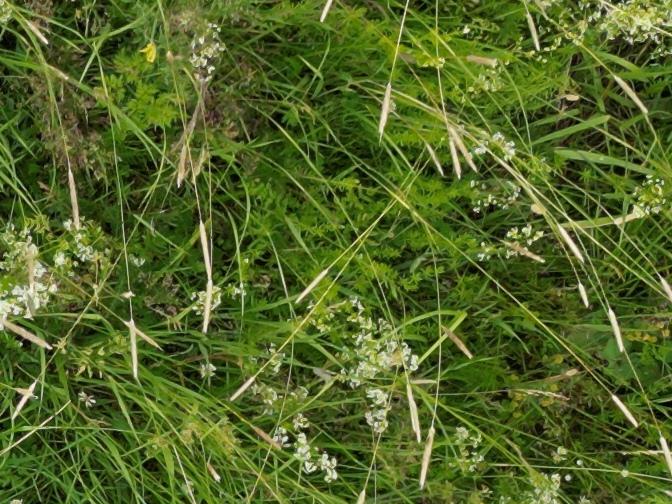
Flowers visible: yarrow flowers, yarrow flowers, yarrow flowers, yarrow flowers, yarrow flowers